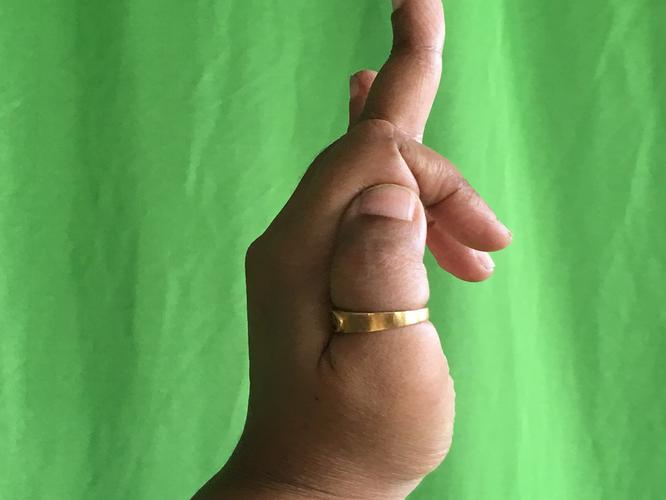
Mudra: Shukatundam
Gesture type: single_hand